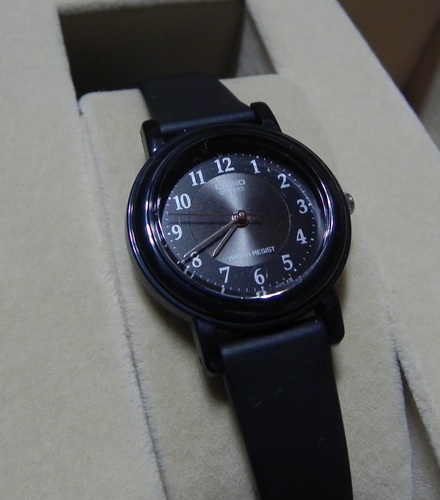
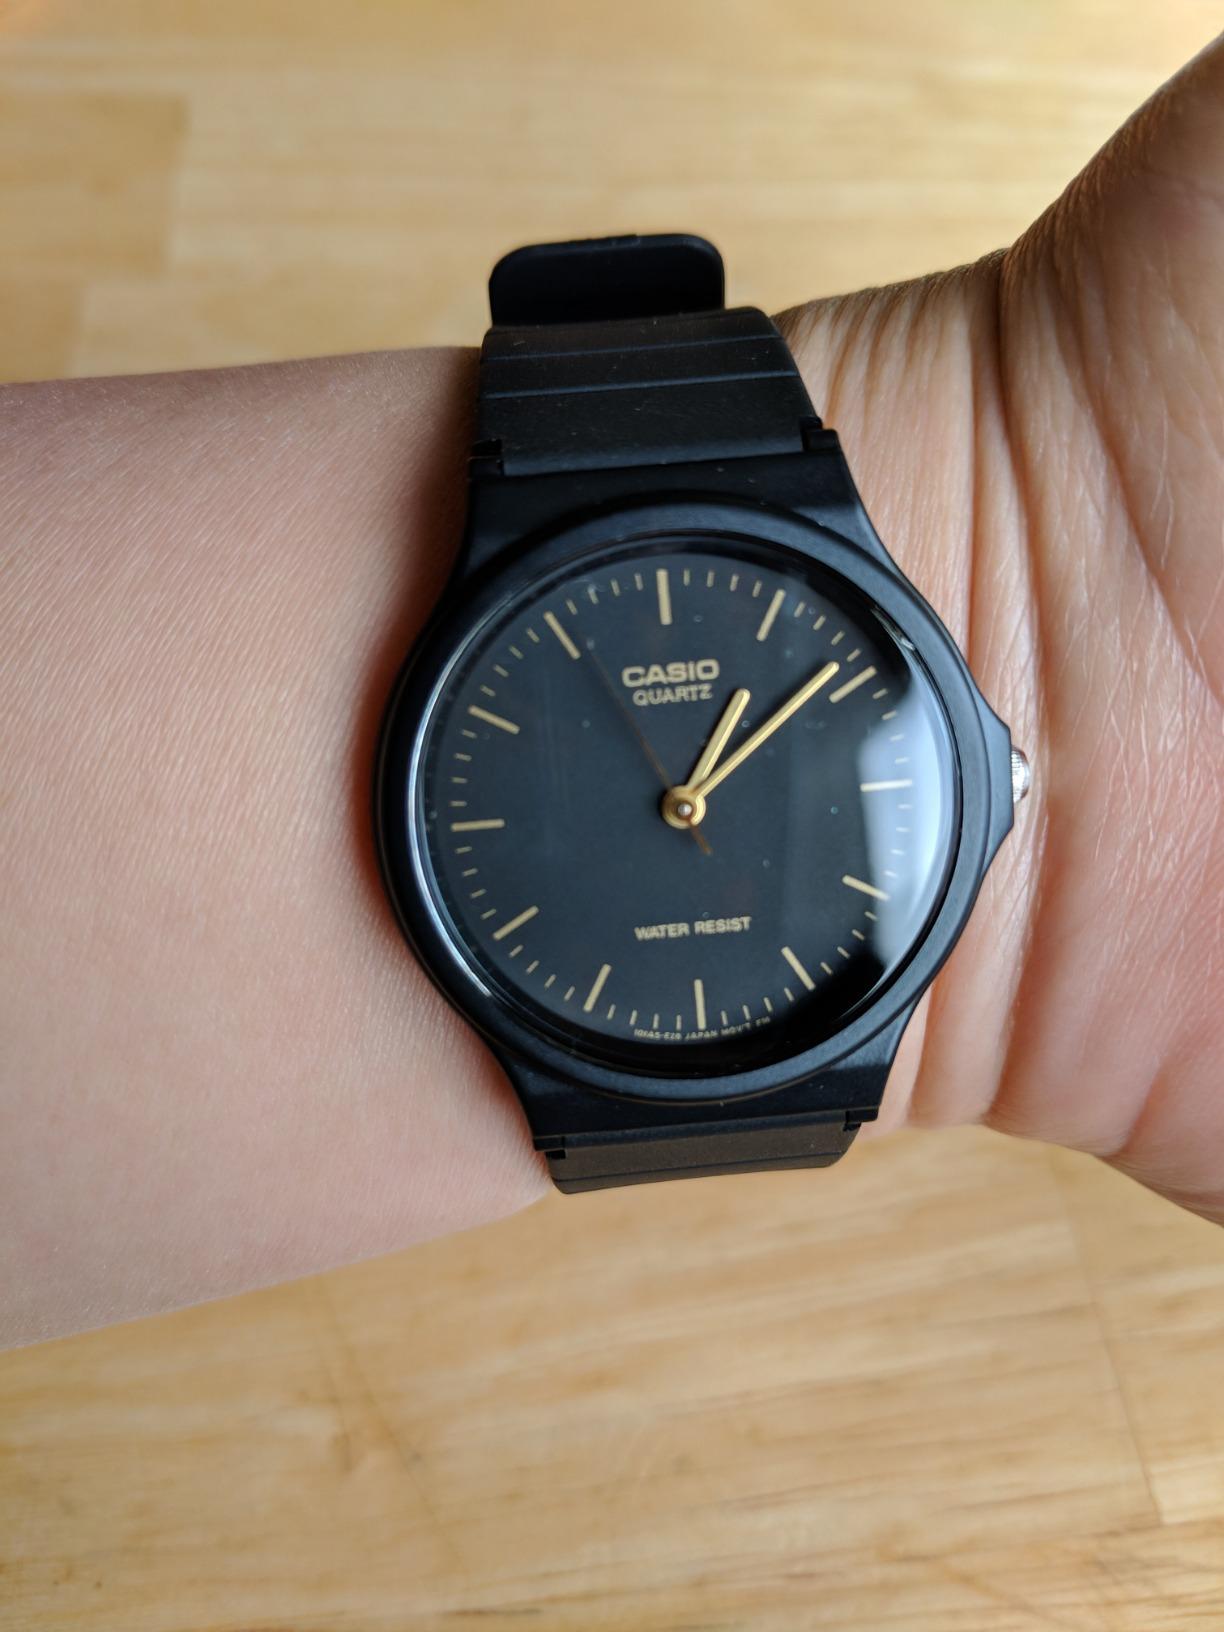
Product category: accessories_watch
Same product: no